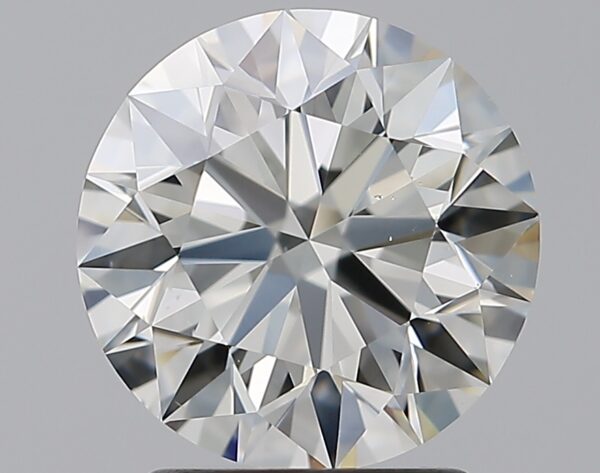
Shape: round
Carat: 2
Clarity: VS2
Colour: K
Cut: EX
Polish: EX
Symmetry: EX
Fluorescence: F
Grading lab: GIA
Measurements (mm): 7.99 x 8.04 x 5.03